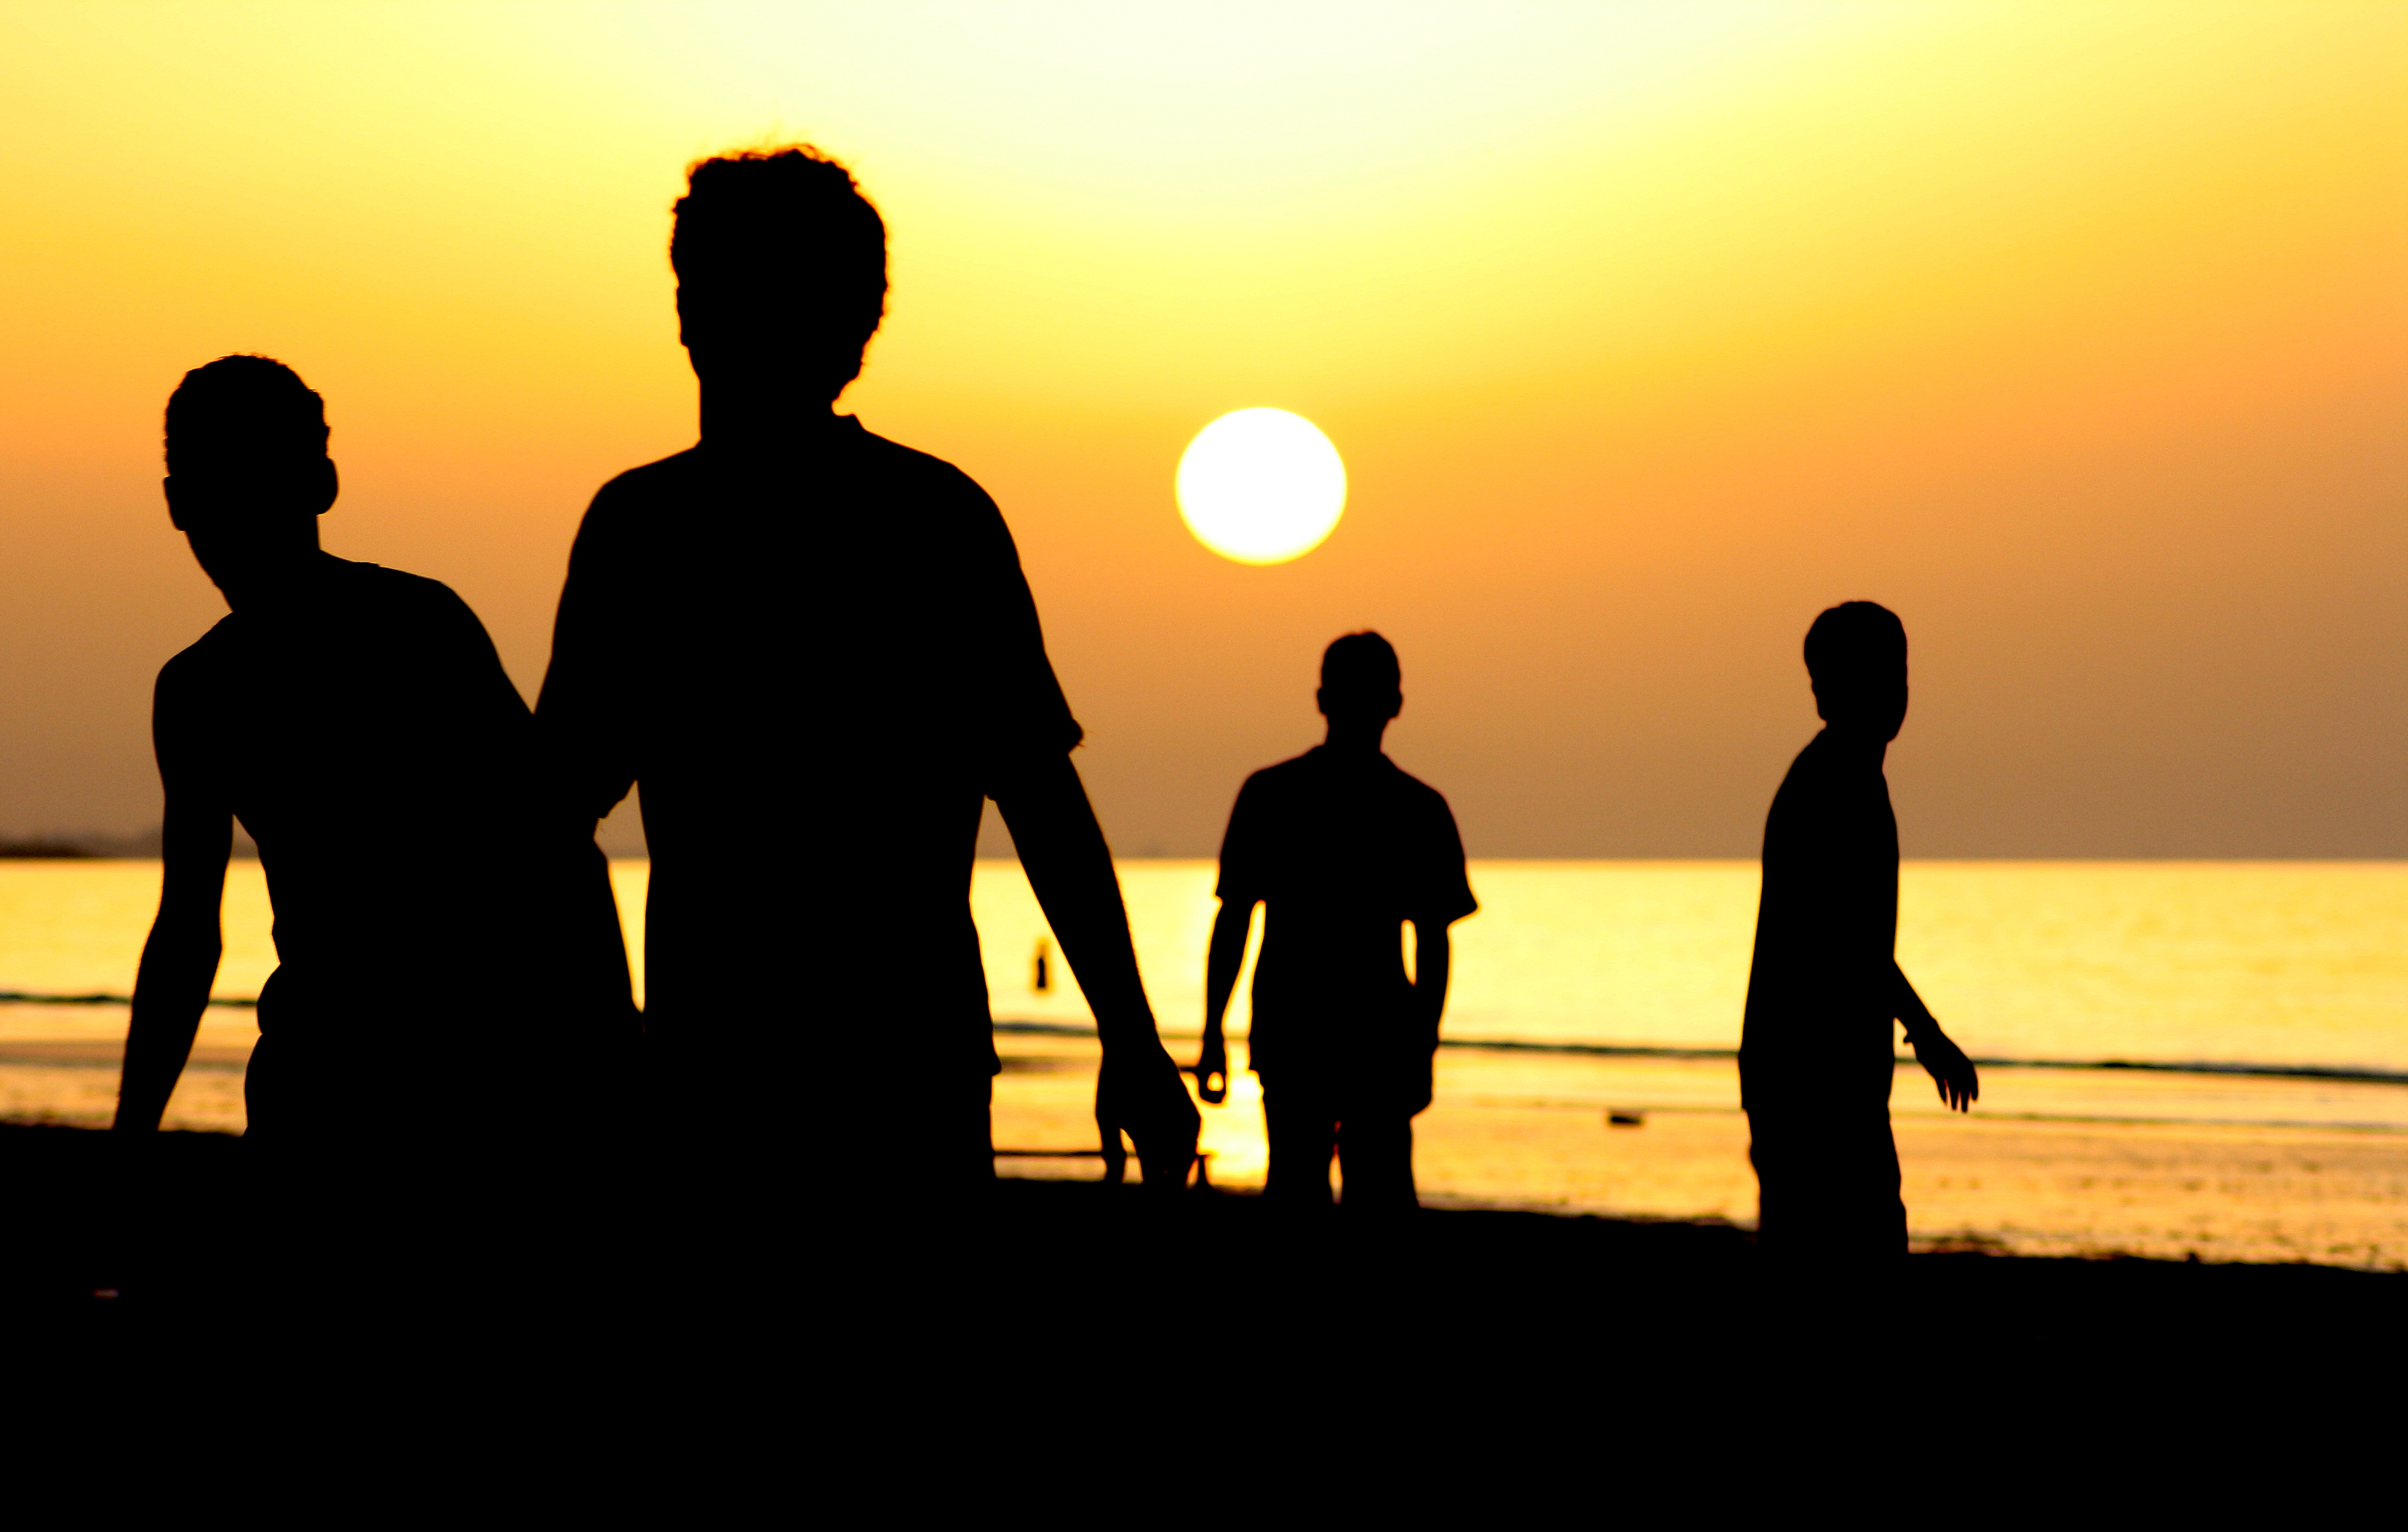
beach, sea, ocean, silhouette, person, people, sky, sun, sunset, morning, seashore, silhouettes